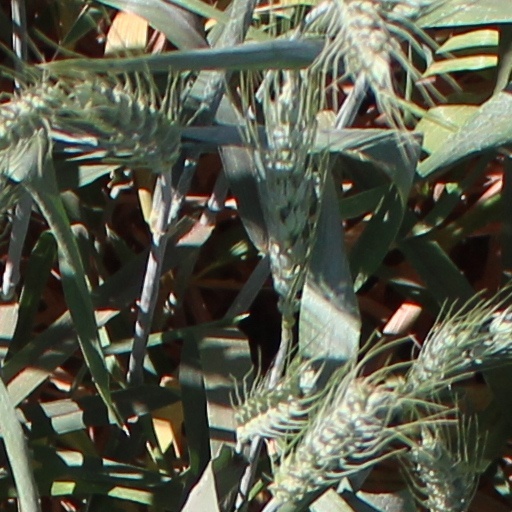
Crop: wheat